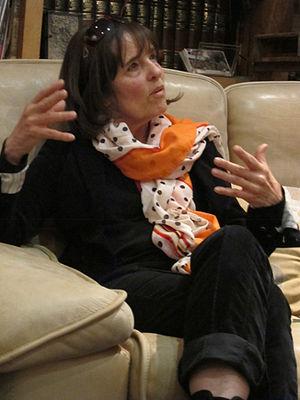
L'artiste pop américaine Jann Haworth à Paris en septembre 2012.
Jann Haworth est une artiste plasticienne pop américaine, née à Hollywood en 1942, résidant à Londres de 1961 à 1997, vivant et travaillant depuis 1997 à Sundance ou à Salt Lake City.